Pink Saturday

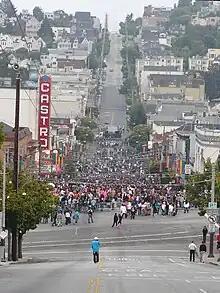
Pink Saturday 2008

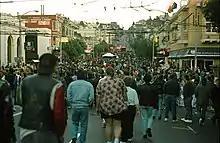
Pink Saturday 1991

Pink Saturday is a street party held the Saturday night before San Francisco Pride (Gay Pride Day) in San Francisco's Castro district. It coincides with the annual Dyke March in San Francisco.